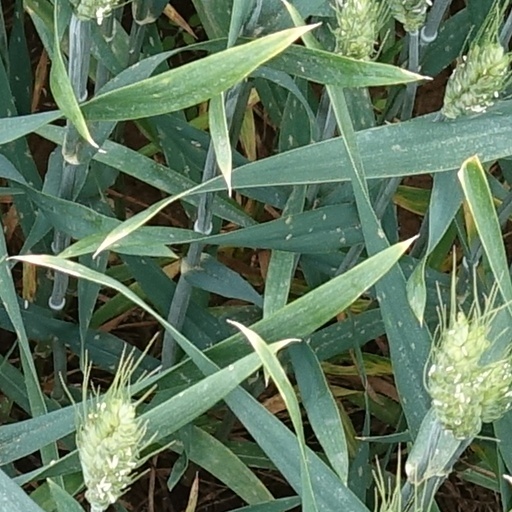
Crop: wheat